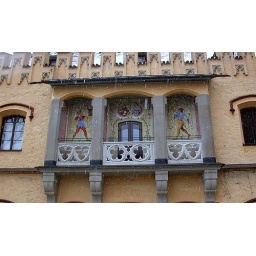
This fresco decorated balcony on the second floor of the Princes Building looks out over the courtyard.